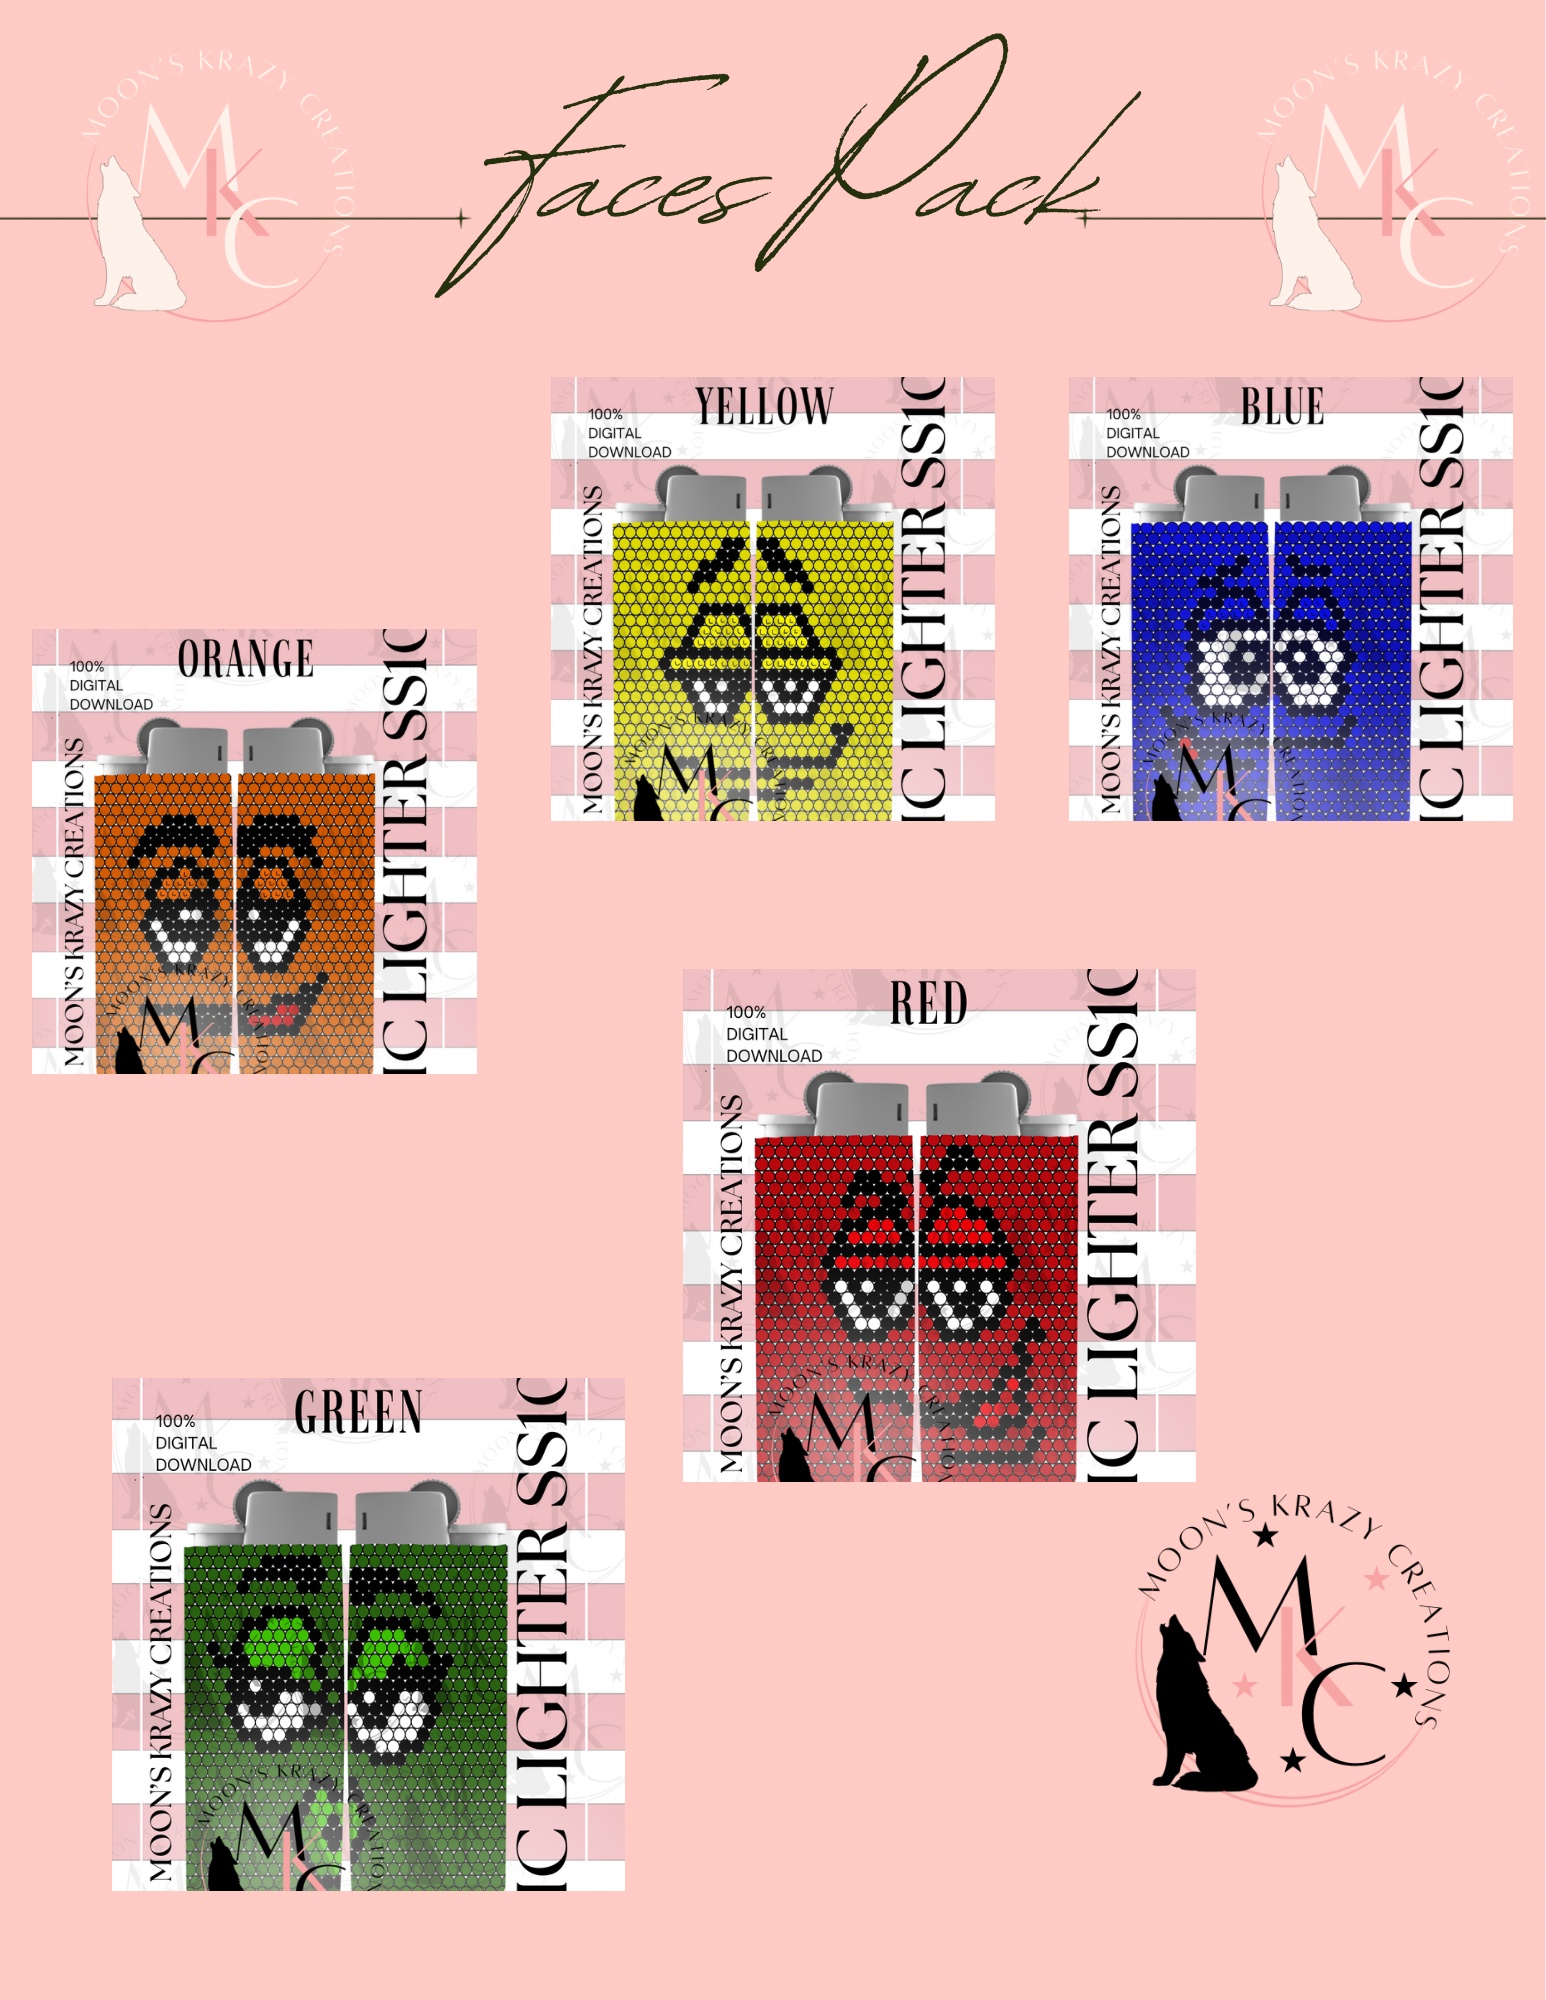
Faces combo pack
This is a SS10 rhinestone lighter Sleeve template combo download. Color card is on the product images. *NOTE* There is no refund on downloads Template will be emailed to you after purchase (make sure you check and add your email at check out) "**FOR PERSONAL USE ONLY LICENSE** This digital rhinestone template is provided for your personal, non-commercial use only. *By downloading or using this design, you agree to the following terms:* **Personal Use Only:** You may use this template solely for personal projects. Any commercial use, including reproduction, distribution, or modification for resale, is strictly prohibited. **No Redistribution:** You may not share, sell, or otherwise distribute this digital file in any form, either in its original or modified state. **Modification Restrictions:** Altering the design for personal customization is permitted only for non-commercial purposes. Any modifications intended for commercial projects are not allowed without prior written consent. **Intellectual Property Rights:** All rights to this template remain with Moons Krazy Creations. *Unauthorized use or infringement may result in legal action.* If you wish to use this template for commercial purposes, please contact Amber at Moons Krazy Creations for licensing information."
Brand: Moons Krazy Creations
Category: Arts & Entertainment > Hobbies & Creative Arts > Arts & Crafts > Crafting Patterns & Molds > Beading Patterns > Beaded Accessories Patterns